Bolton Rifles

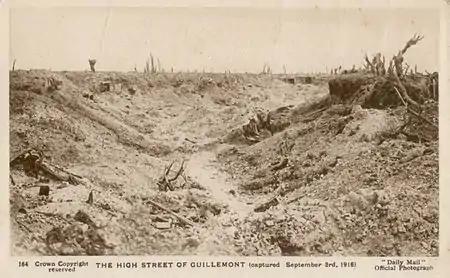
The High Street of Guillemont, 1916

On 25 July the 55th Division was relieved and travelled south to join in the Somme offensive. It moved into the line opposite Guillemont on 30 July and prepared to attack on 8 August (the Battle of Guillemont). 164th (North Lancashire) Brigade made the initial attack, and 1/5th Loyals moved out early on to support it. B and C Companies were sent on to occupy trenches running north between the Trones–Guillemont road and Railway Support Trench, C Company then continuing to join 1/8th Bn King's Liverpool Regiment (the Liverpool Irish) in the front line. Soon afterwards A and D Companies were ordered up to join 2/5th Bn Lancashire Fusiliers. However, the attack had failed with heavy casualties and the division was ordered to repeat it the following day. This time 1/5th Loyals and the 1/10th King's Liverpool (Liverpool Scottish) were to lead. There was no preliminary bombardment, only a short covering barrage beginning at 04:20. The Liverpool Scottish followed this barrage closely and got as far as the enemy wire, which was uncut. But because of the late arrival of the orders and the crowded trenches on the way up, the 1/5th Loyals could not get into position until after 05:00, long after the barrage had ended. Nevertheless, the battalion 'made a most gallant assault' at 05:25; unable to reach the enemy trenches they were forced back to their starting point. Every officer with the right hand companies became a casualty. Battalion losses totalled 33 killed, 85 wounded and 20 missing.